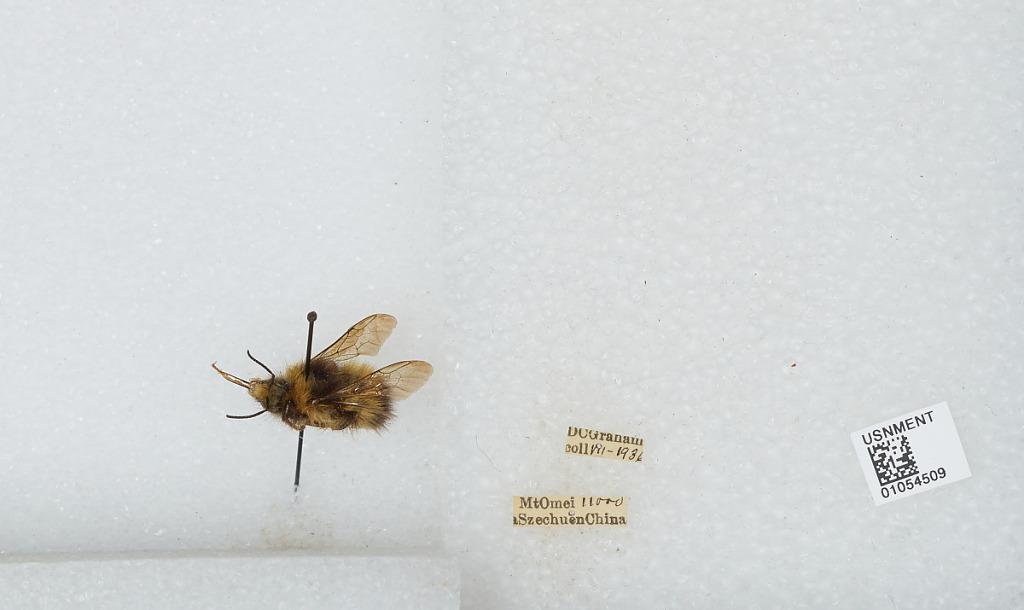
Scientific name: Bombus sp.
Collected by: D. Graham
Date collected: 1936-7-
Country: China
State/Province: Sichuan
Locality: Mt. Emei